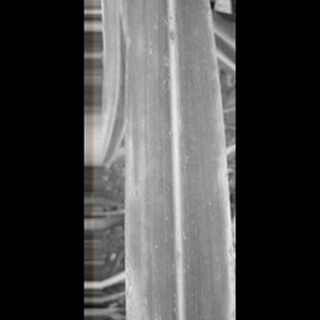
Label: sugarcane_yellow_leaf_disease